Teenage Mutant Ninja Turtles: Turtles in Time

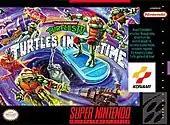
North American Super NES cover art, retitled "Teenage Mutant Ninja Turtles IV: Turtles in Time"

The Super NES version was retitled Teenage Mutant Ninja Turtles IV: Turtles in Time in North America and Australia and Teenage Mutant Hero Turtles IV: Turtles in Time in Europe in order to continue the numbering from the first three "Turtles" games on the NES (despite the fact that "" was never released in the PAL region). However, the Super Famicom version in Japan retained the original unnumbered title.